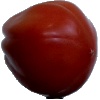
Label: tomato_heart